Physical layer

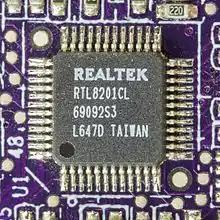
RTL8201 Ethernet PHY chip

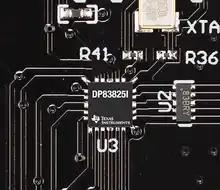
Texas Instruments DP83825 – 3 × 3 mm 3.3 V PHY chip

A PHY, an abbreviation for "physical layer", is an electronic circuit, usually implemented as an integrated circuit, required to implement physical layer functions of the OSI model in a network interface controller.